Bruno Pontecorvo

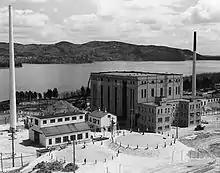
NRX and ZEEP buildings at Chalk River in 1945. NRX was for a time the world's most powerful research reactor.

John Cockcroft became director of the Montreal Laboratory in 1944. For safety reasons, he decided to build the reactor at the remote Chalk River Laboratories. With an eye on a post-war nuclear program, he had Pontecorvo and Alan Nunn May "debrief" Manhattan Project scientists who visited Canada, in practice spying for Britain. Unfortunately, Nunn May was also a Soviet spy. Pontecorvo's second son was born on 20 March 1944, and was named Tito after the Yugoslavian communist leader. A third son, Antonio, was born in July 1945. With heavy water supplied by the United States, the reactor at Chalk River, known as ZEEP went critical on 5 September 1945. In addition to reactor design, Pontecorvo also looked into cosmic rays, the decay of muons, and what would become his obsession, neutrinos. He wrote 25 papers related to reactor design, although only two were published. He also did some prospecting with his old firm, searching for uranium deposits near Port Radium in the Northwest Territories.